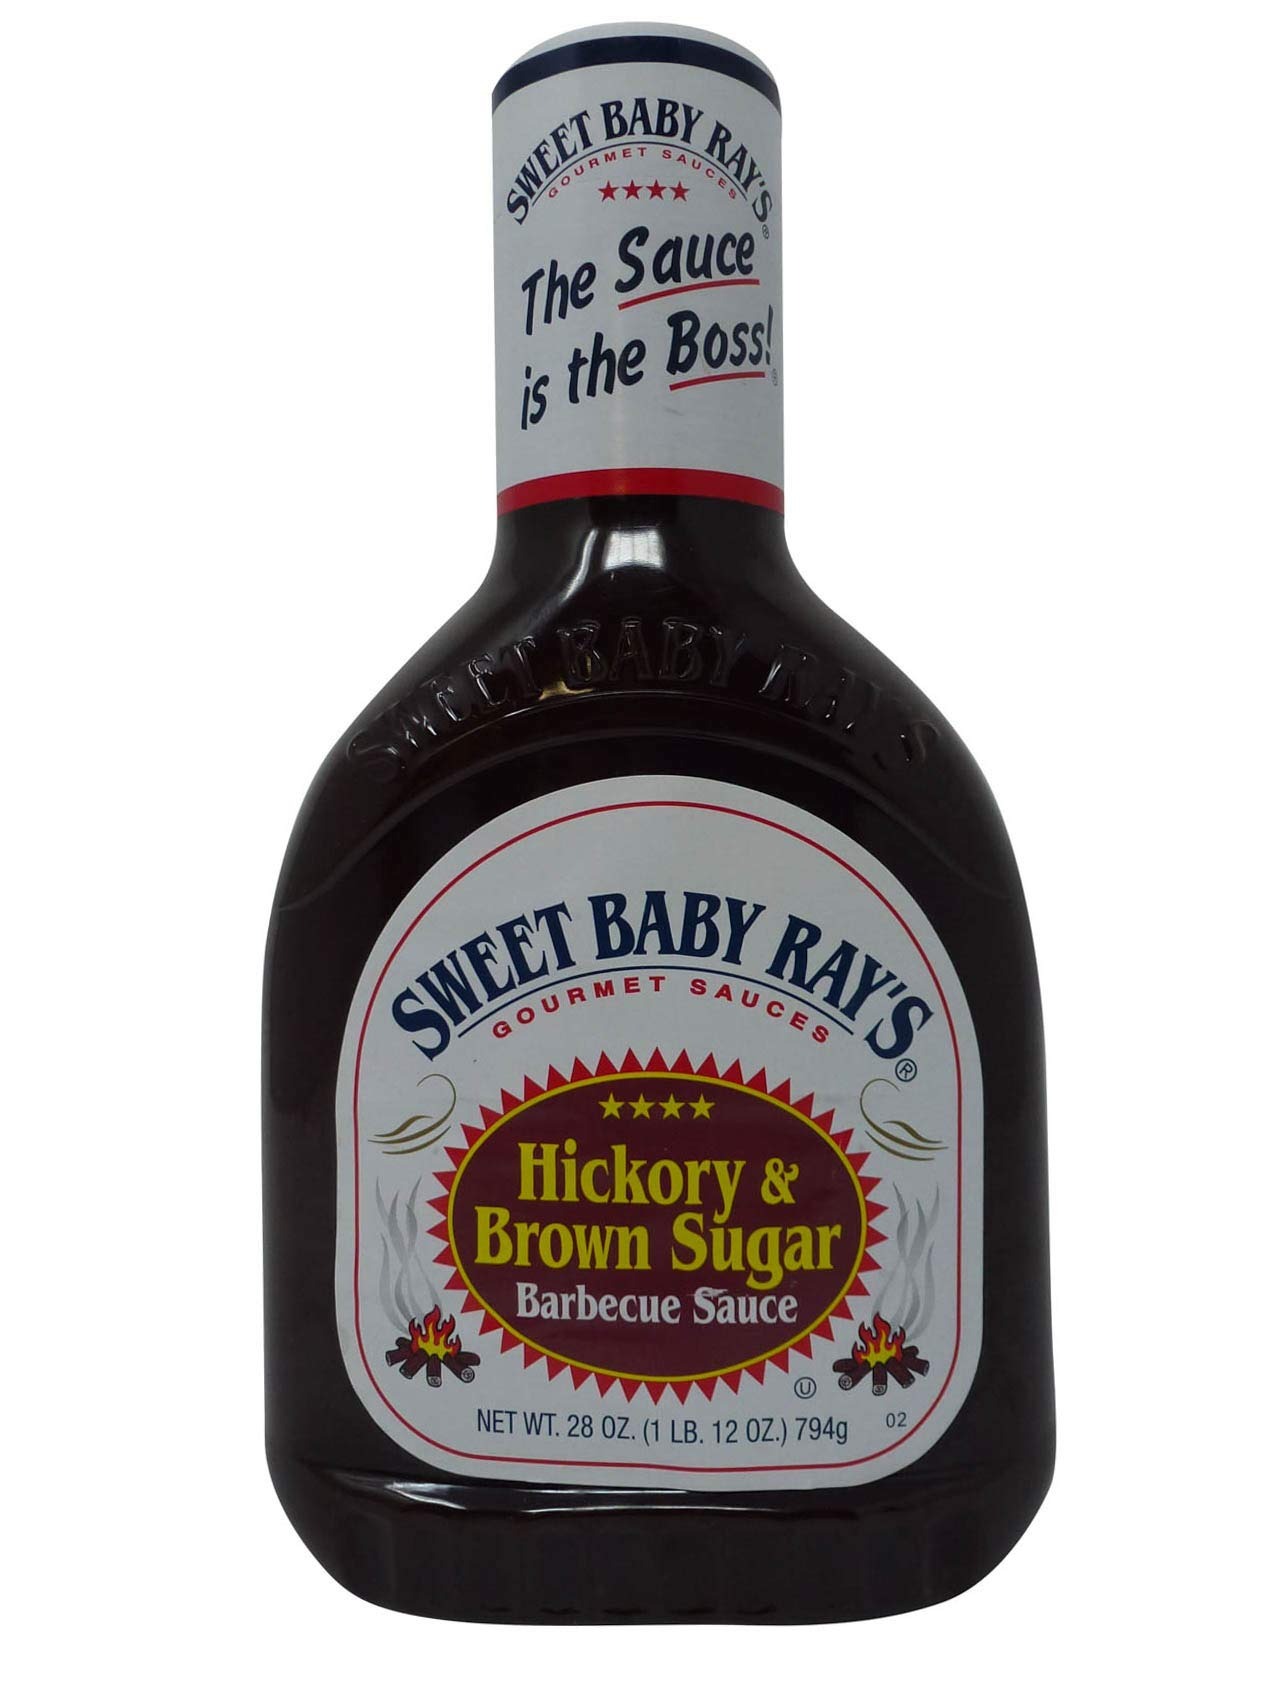
Item Name: Sweet Baby Ray's Hickory BBQ Sauce, 28 Ounce (Pack of 12)
Bullet Point: Award winning barbeque sauce
Value: 336.0
Unit: Ounce

Price: 3.365